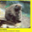
Label: porcupine